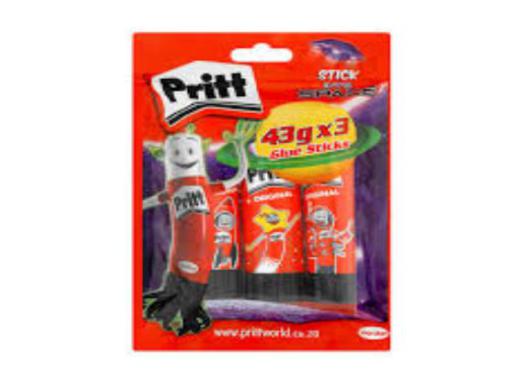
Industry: Necessities